Zoe Saldaña

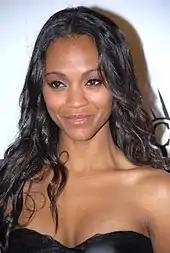
Saldaña at Hollywood Life Magazine's Annual Breakthrough Awards in 2007

Saldaña's first on-screen role was a 1999 guest appearance in an episode of "Law & Order". Her first film role was in "Center Stage" (2000), directed by Nicholas Hytner, about dancers at the fictitious American Ballet Academy in New York City. She appeared in the Britney Spears vehicle "Crossroads" (2002). The film earned negative reviews from critics, but was a box-office success. Saldaña starred in the comedy-drama "Drumline" (2002), alongside Nick Cannon, earning mixed reviews.